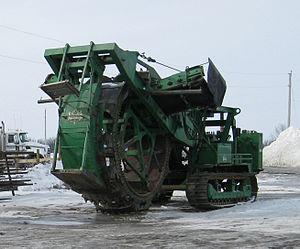
Un excavateur ou une excavatrice est une machine destinée à réaliser une excavation.